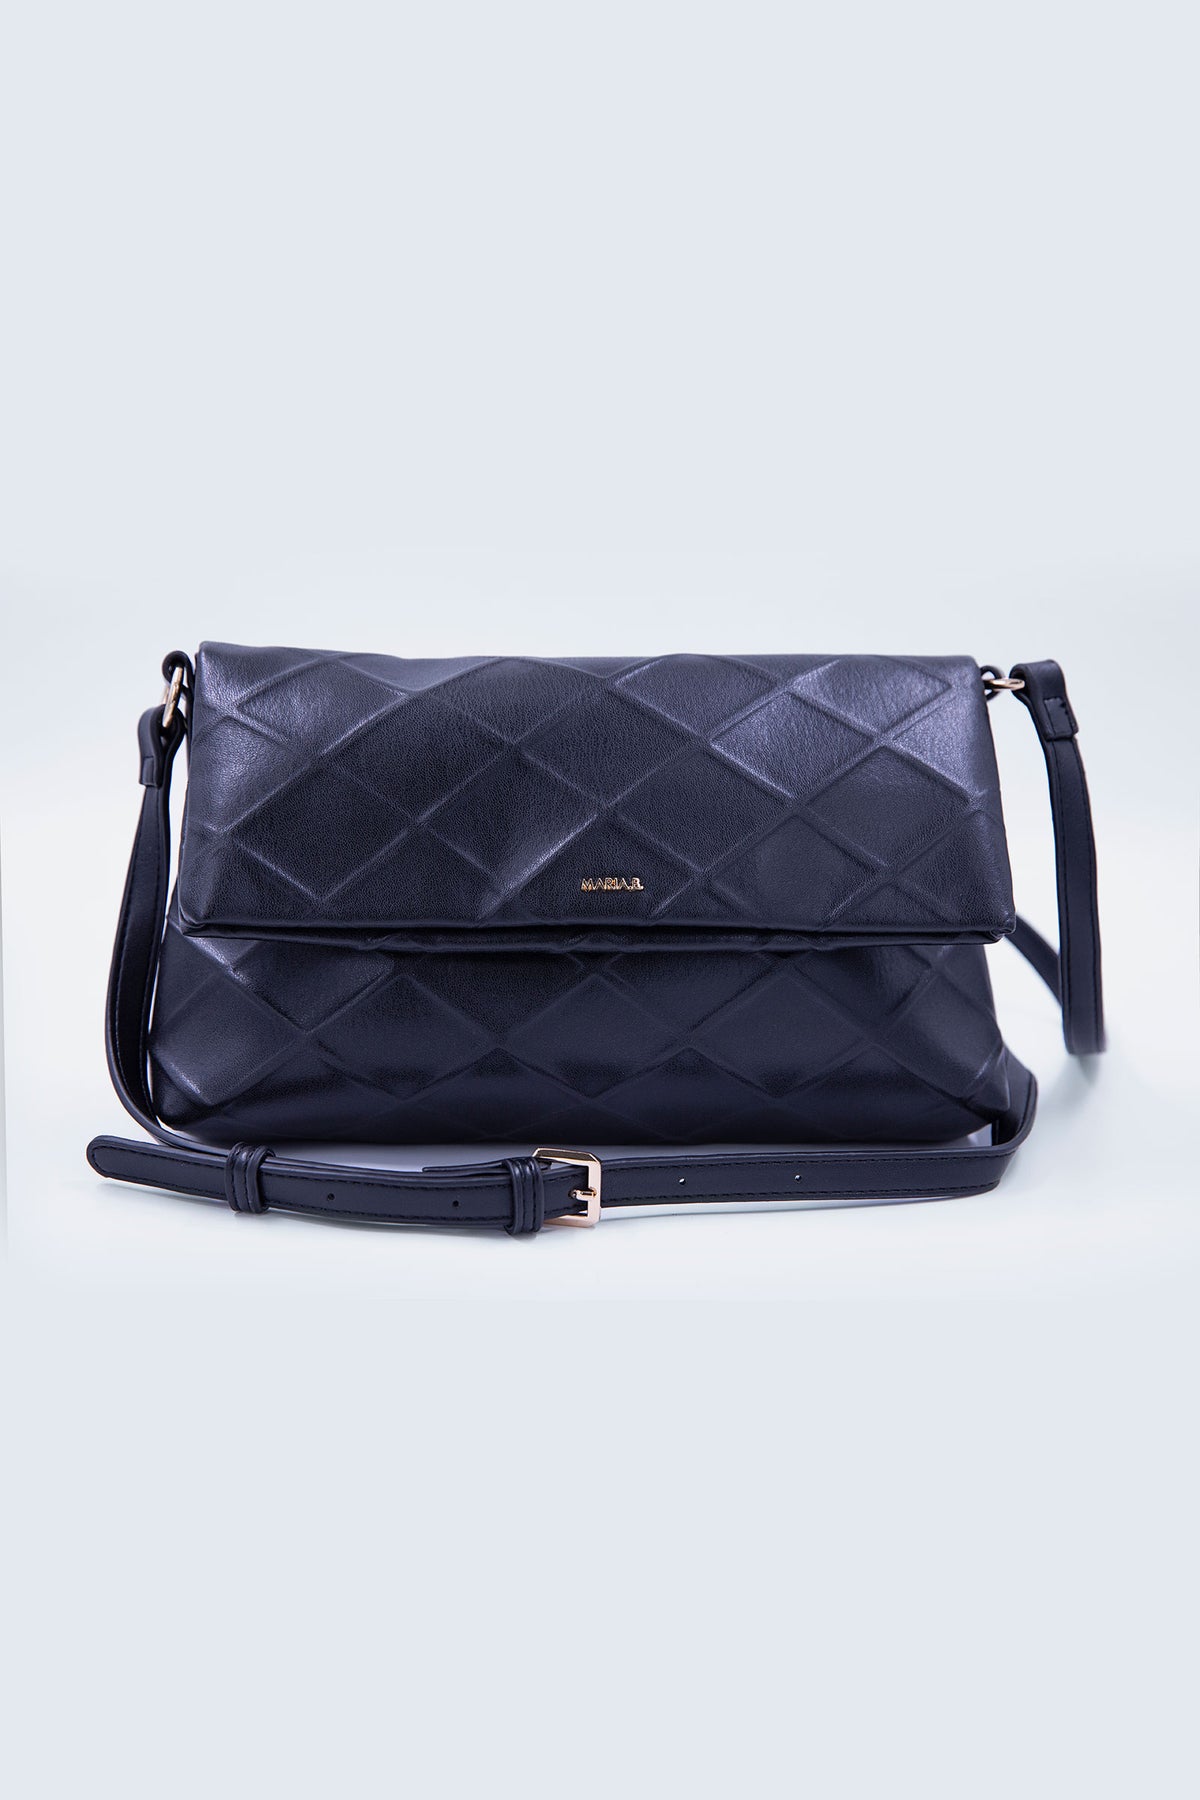
navy quilted leather crossbody bag